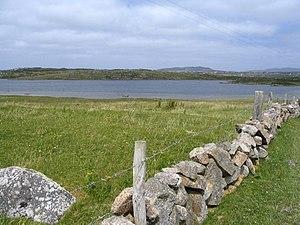
Omey Island: Fahy Lough
Omey Island est une île de marée située près de Claddaghduff, à l’ouest du Connemara, dans le comté de Galway en Irlande. Depuis le continent, l'île, presque cachée, pourrait passer inaperçue. Il est possible d'y accéder en voiture ou à pied en suivant une grande bande de sable signalée par des flèches. À marée haute, l'eau est suffisamment profonde pour submerger une voiture.